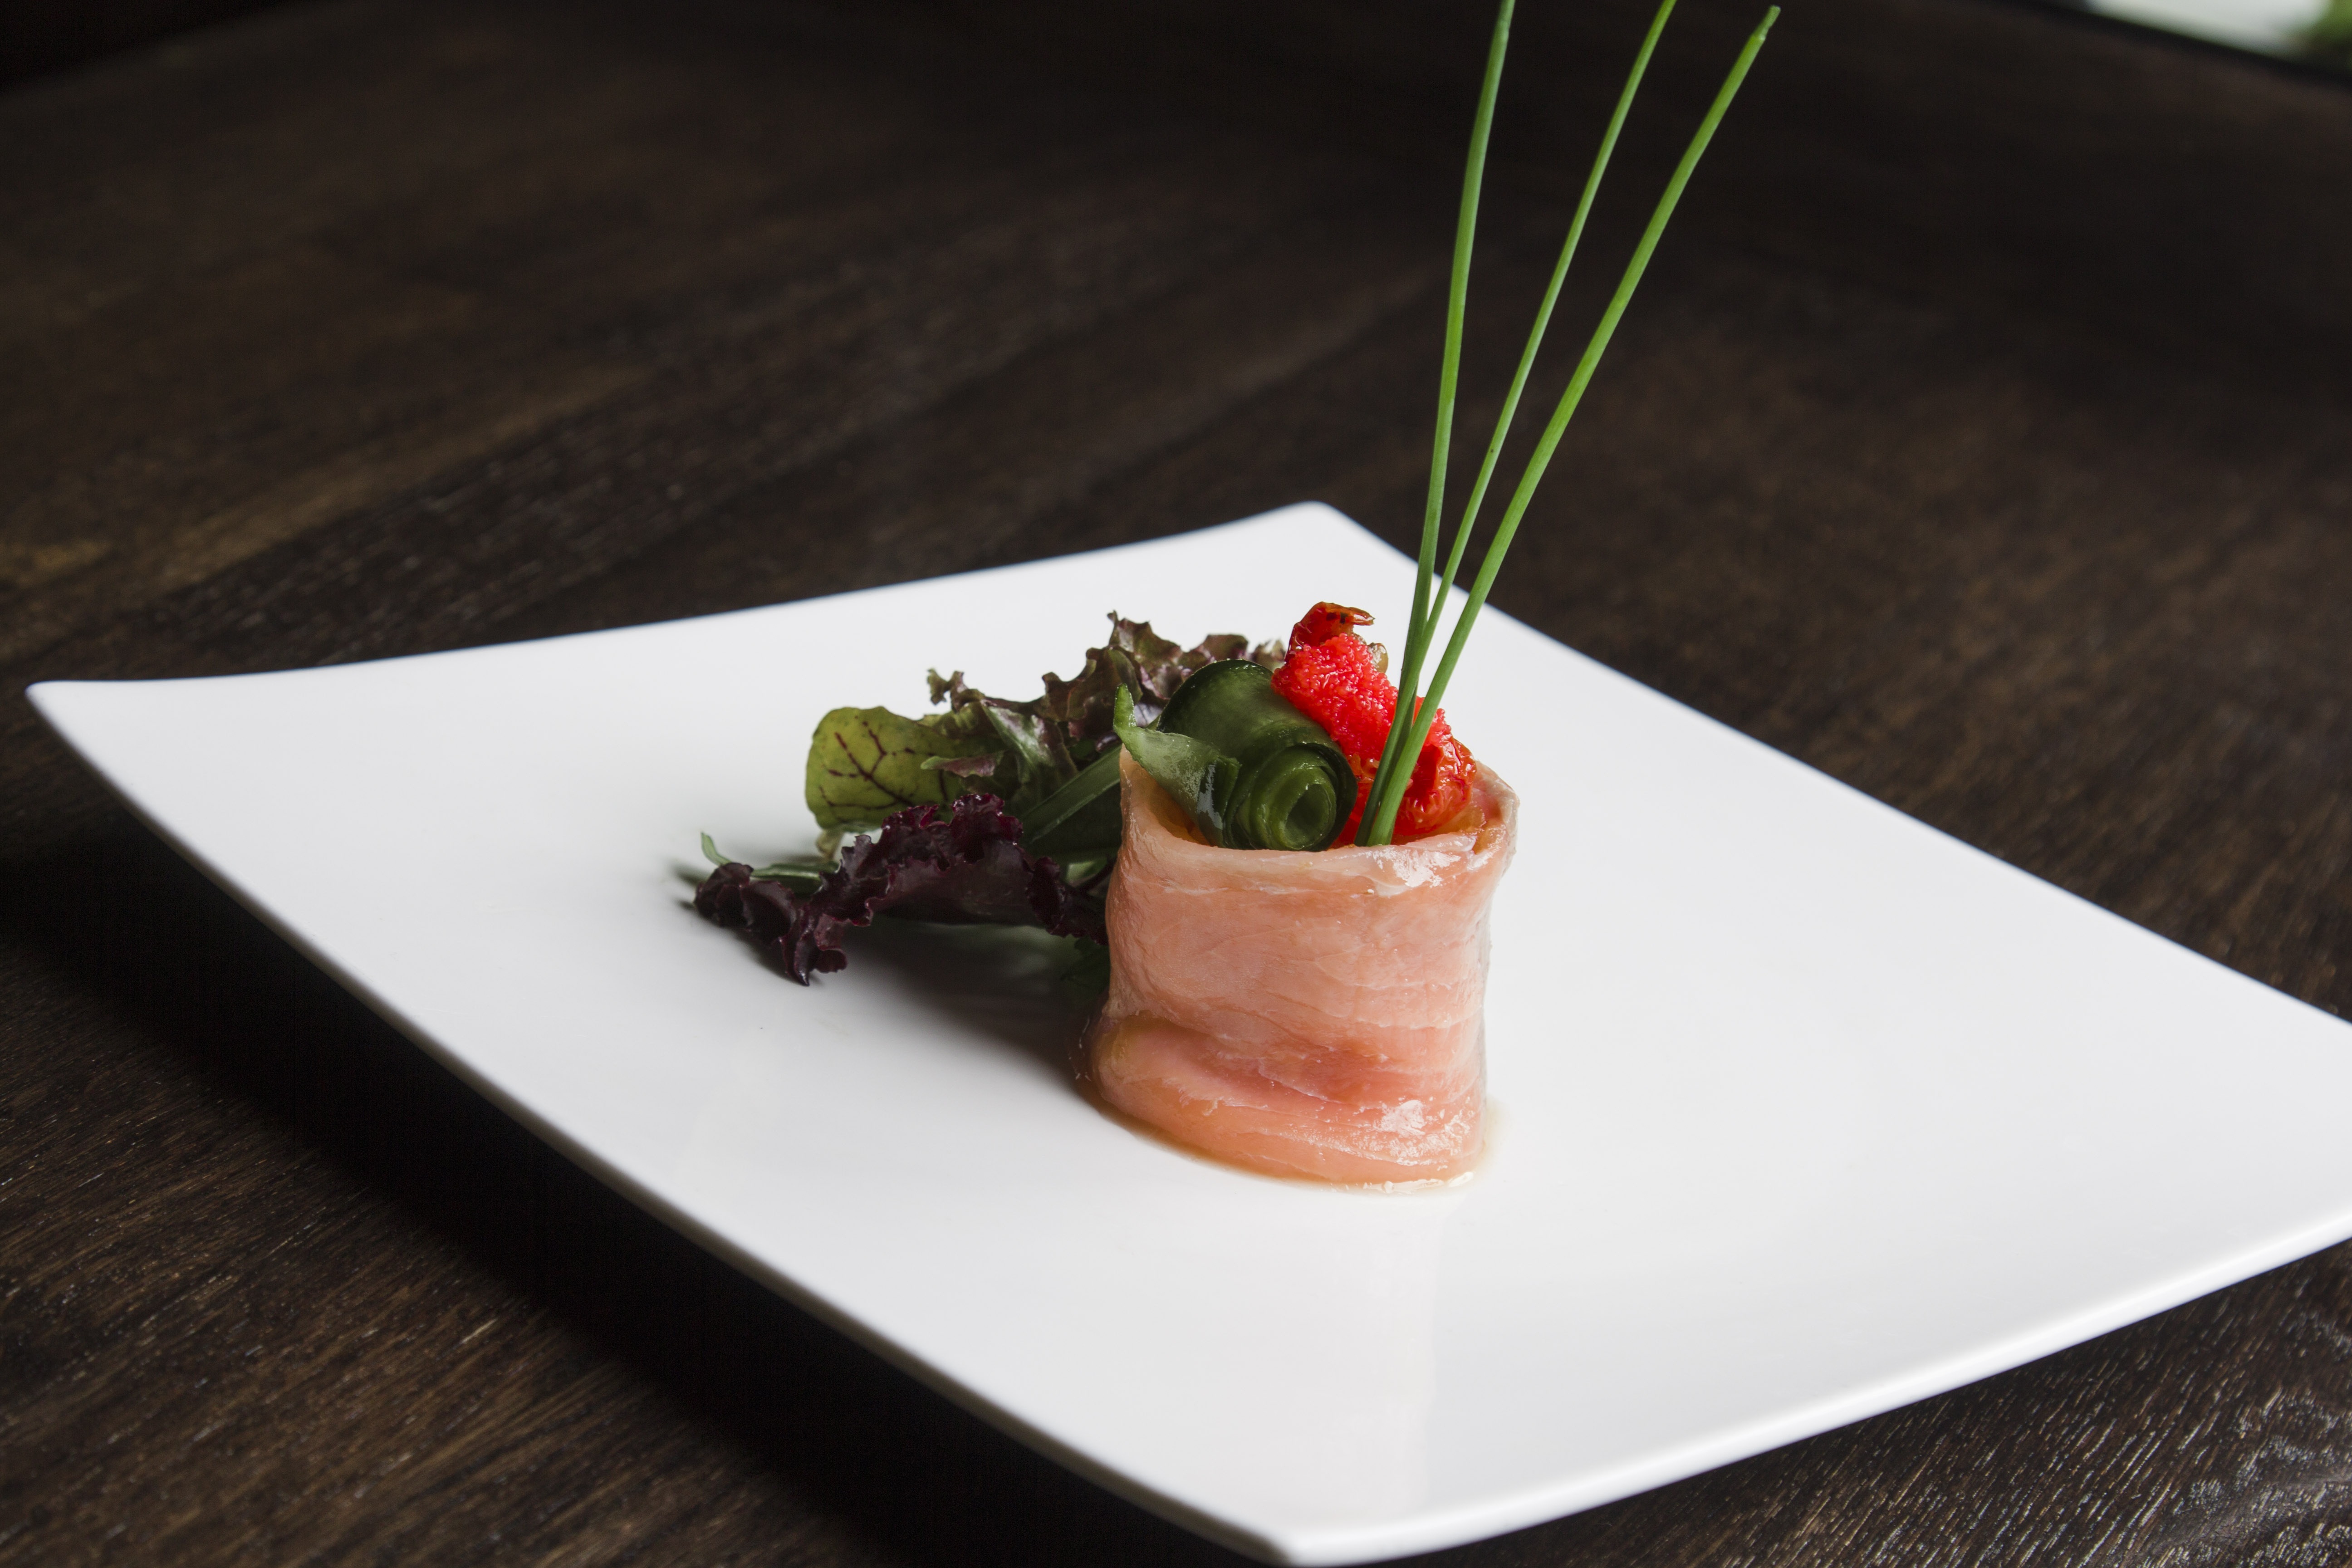
restaurant, dish, meal, food, produce, fish, cuisine, salmon, appetizer, sense, rouleaux